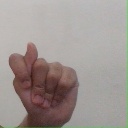
अक्षर: ट